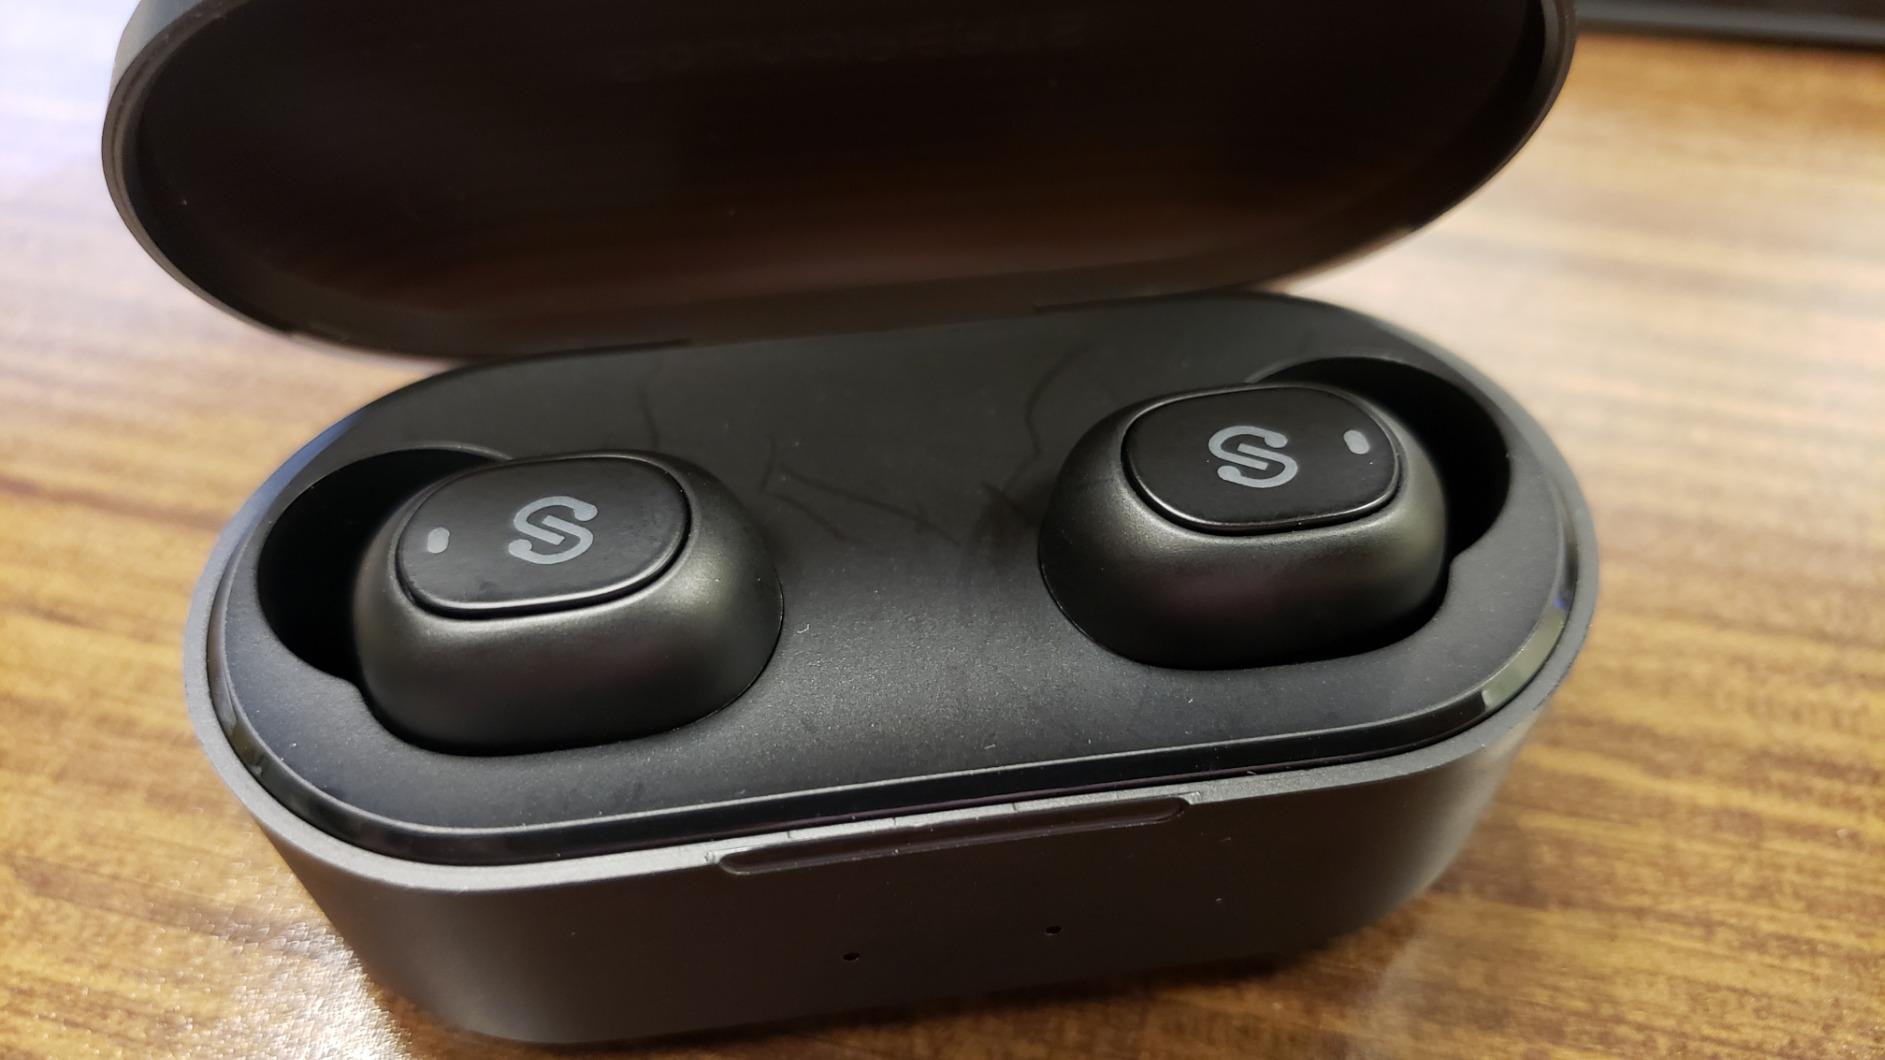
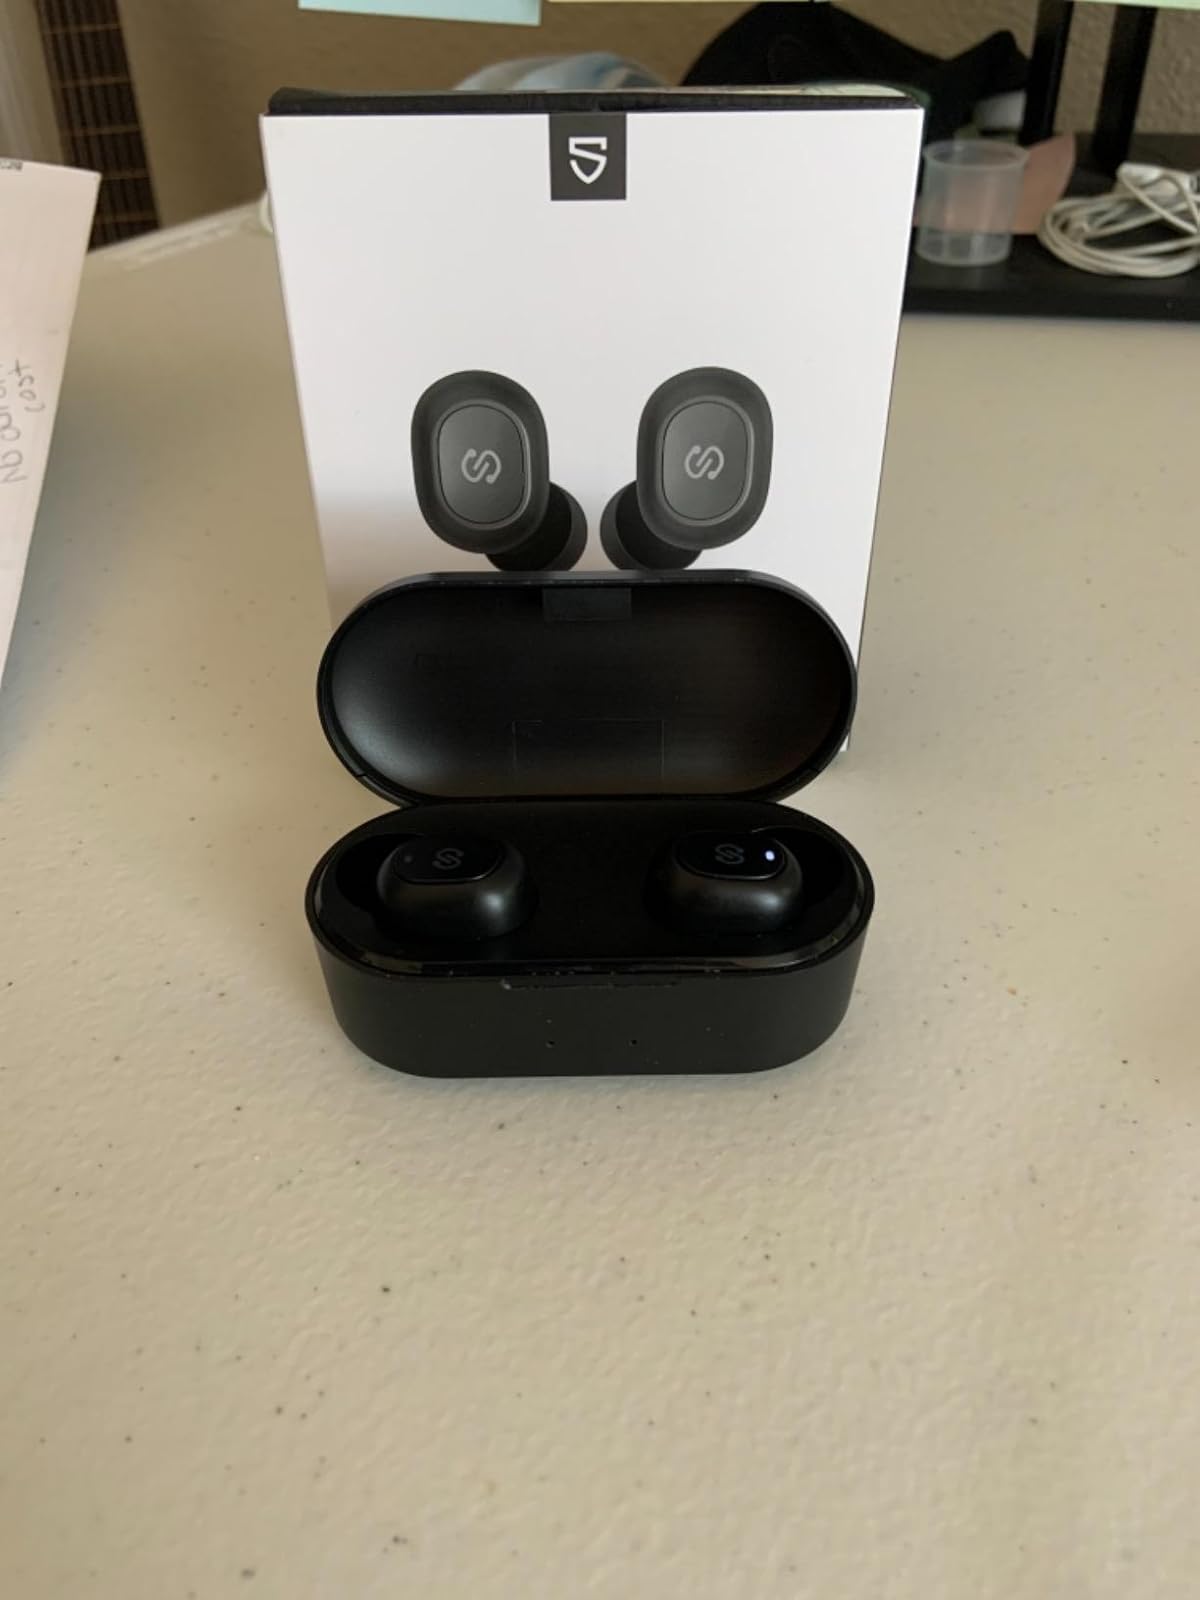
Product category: earbuds
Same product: yes